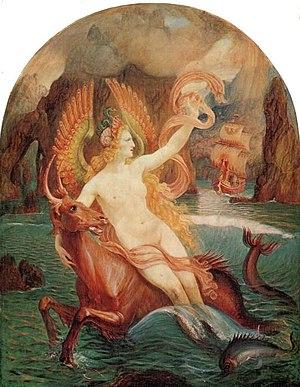
Dans la mythologie grecque, les sirènes sont des créatures fantastiques marines. Elles sont souvent dépeintes comme des chimères mi-femmes mi-oiseaux, à la différence des sirènes nordiques, créatures mi-femmes mi-poissons.